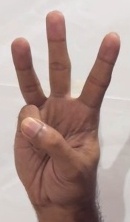
ASL sign: 6